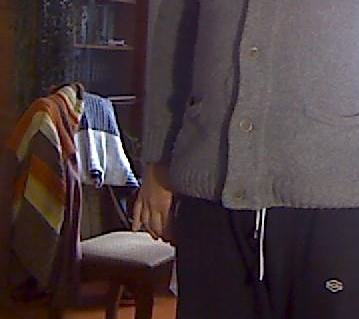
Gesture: no_gesture